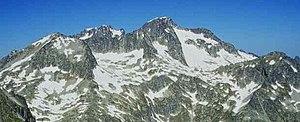
Le massif du Balaïtous est un massif de montagne de la chaîne des Pyrénées, à cheval sur la frontière entre l'Espagne et la France, dans les départements des Hautes-Pyrénées et des Pyrénées-Atlantiques côté français, et dans la province de Huesca côté espagnol. Il mesure 16,5 km de long pour 14,5 km de large, et culmine au pic du Balaïtous à 3 144 mètres.